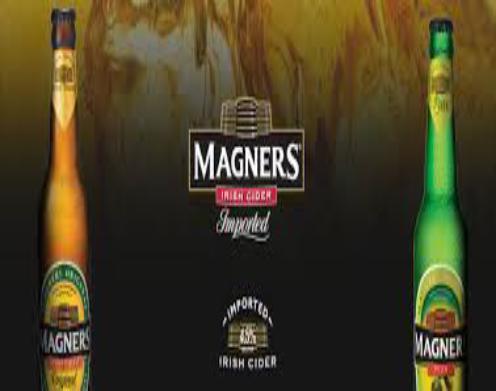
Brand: Magners Irish
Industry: Food